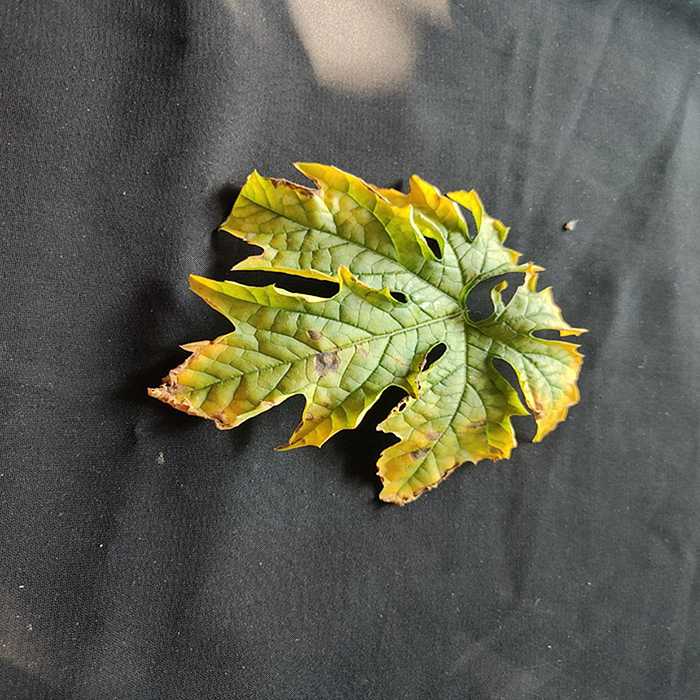
Plant: Bitter Gourd
Label: Fusarium wilt